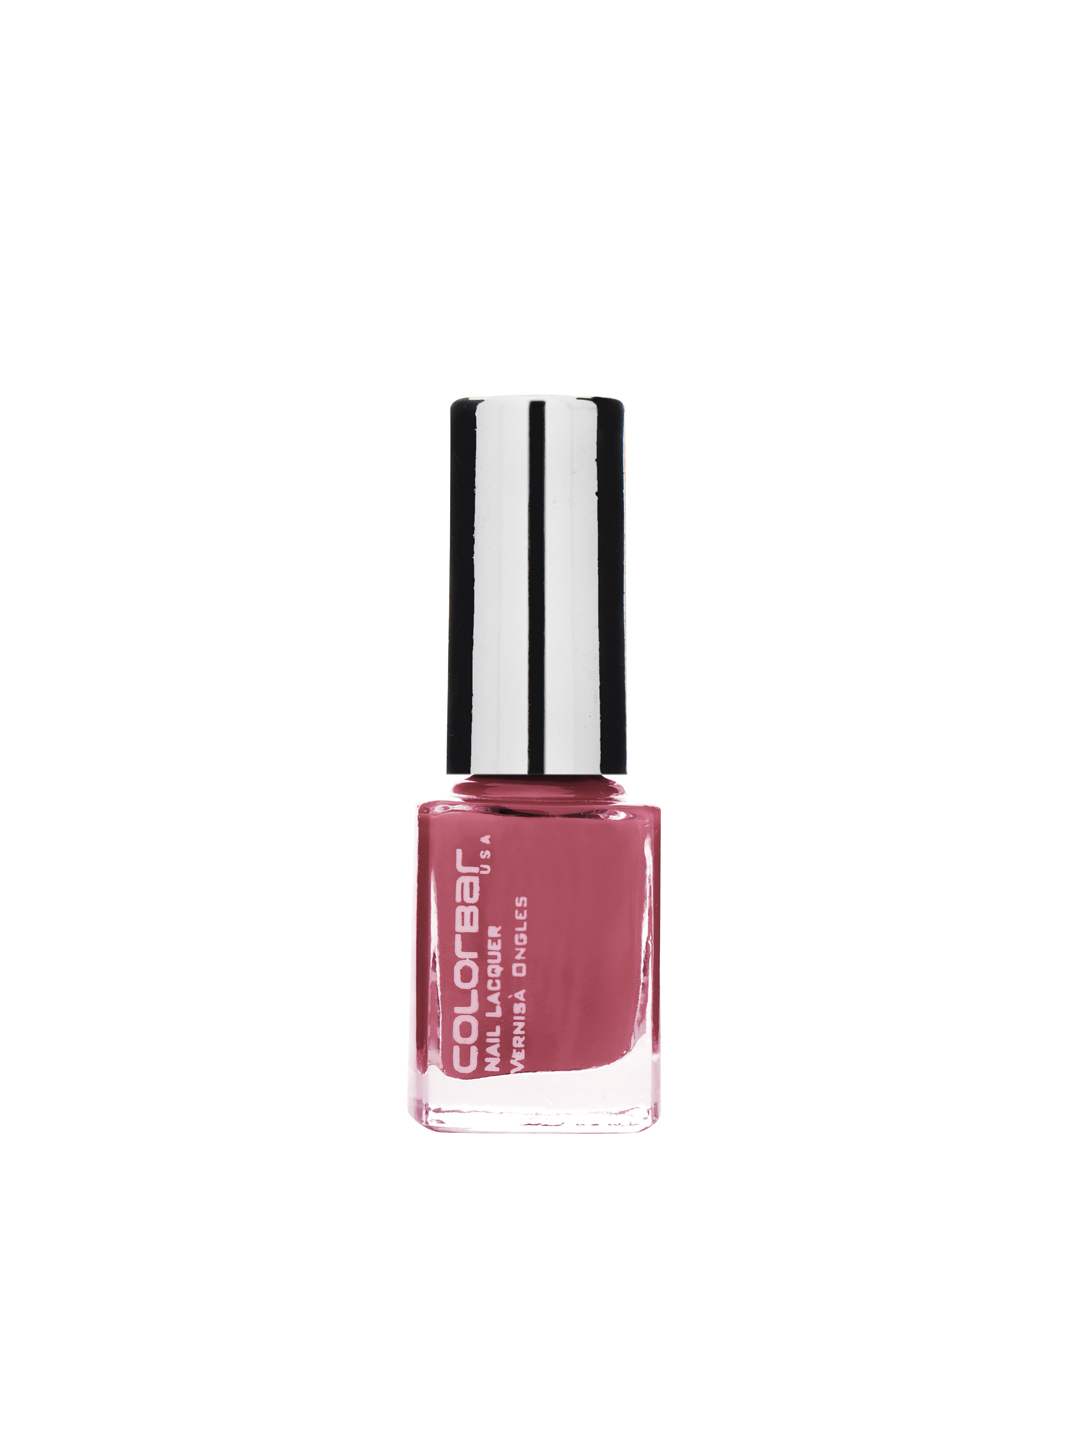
Colorbar Over The Top 2 Nail Lacquer 81
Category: Personal Care / Nails / Nail Polish
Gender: Women
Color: Pink
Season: Spring 2017
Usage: Casual